Vajrayana

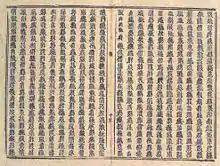
Tangut "Auspicious Tantra of All-Reaching Union"

Various classifications distinguish Vajrayāna from other Buddhist traditions. Vajrayāna can be seen as a third "yana", next to Śrāvakayāna and Mahayana. Vajrayāna can be distinguished from Sutrayana. Sutrayana is the method of perfecting good qualities, where Vajrayāna is the method of taking the intended outcome of Buddhahood as the path. Vajrayāna can also be distinguished from the paramitayana. According to this schema, Indian Mahayana revealed two vehicles ("yana") or methods for attaining enlightenment: the method of the perfections ("Paramitayana") and the method of mantra ("Mantrayana").